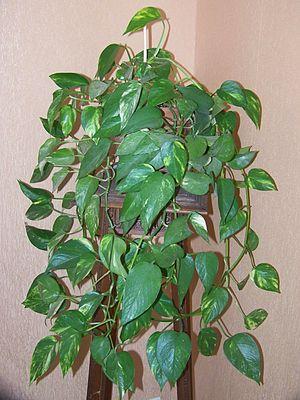
Epipremnum aureum est une plante de la famille des Araceae, originaire de Polynésie française et de l'Asie du Sud-Est, c'est une plante largement cultivée ailleurs, notamment comme plante d'intérieur.